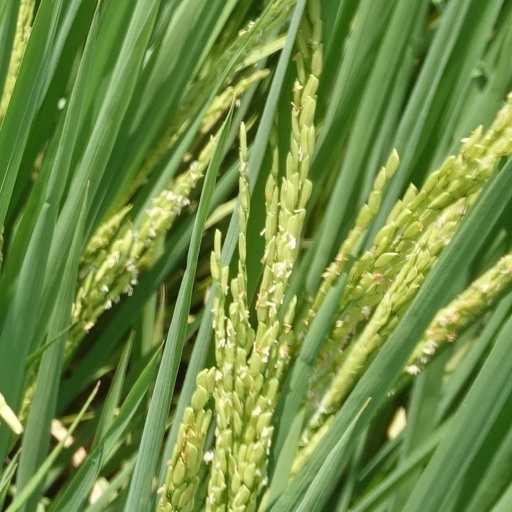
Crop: rice